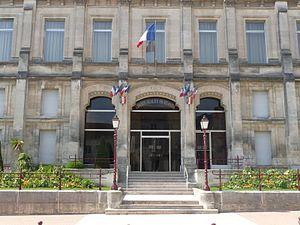
Hôtel de ville de Jarnac, Charente, France
Jarnac, en saintongeais Jharnat, est une commune du Sud-Ouest de la France, située dans le département de la Charente, en région Nouvelle-Aquitaine. Elle est située sur la rive droite du fleuve Charente, entre Angoulême et Cognac.